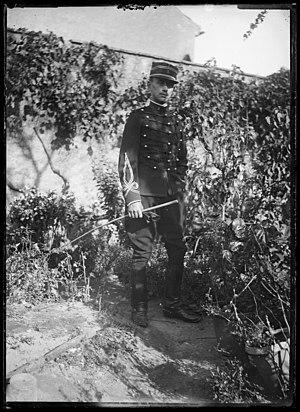
Le 3ᵉ régiment d'artillerie français est un régiment constitué sous l'Ancien Régime.